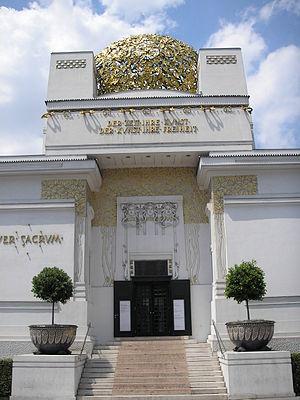
Autriche, Vienne, Palais de la Sécession It is one of the best known examples of Jugendstil architecture.